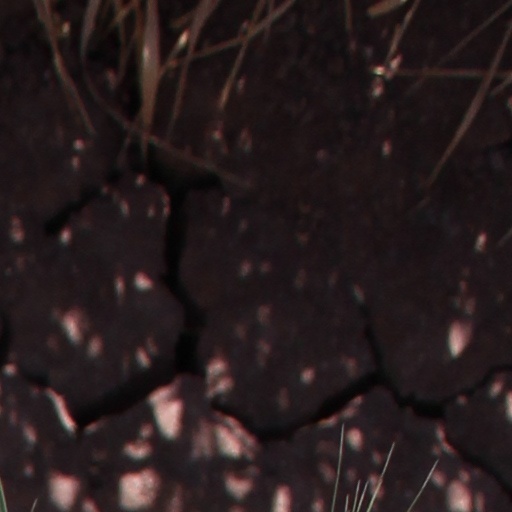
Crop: wheat